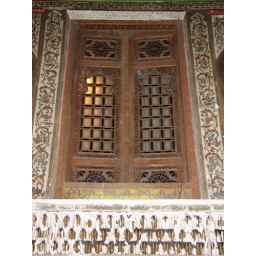
It`s a traditional window in historical house in Yazd